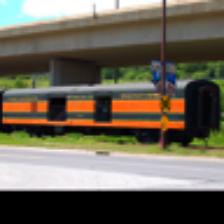
Label: NonHuman